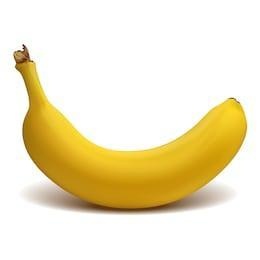
Label: banana